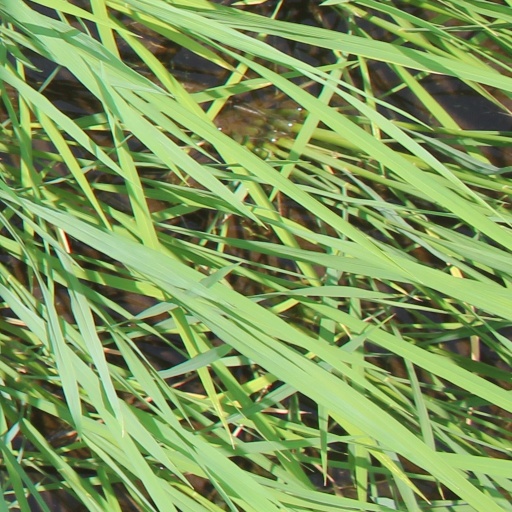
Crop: rice